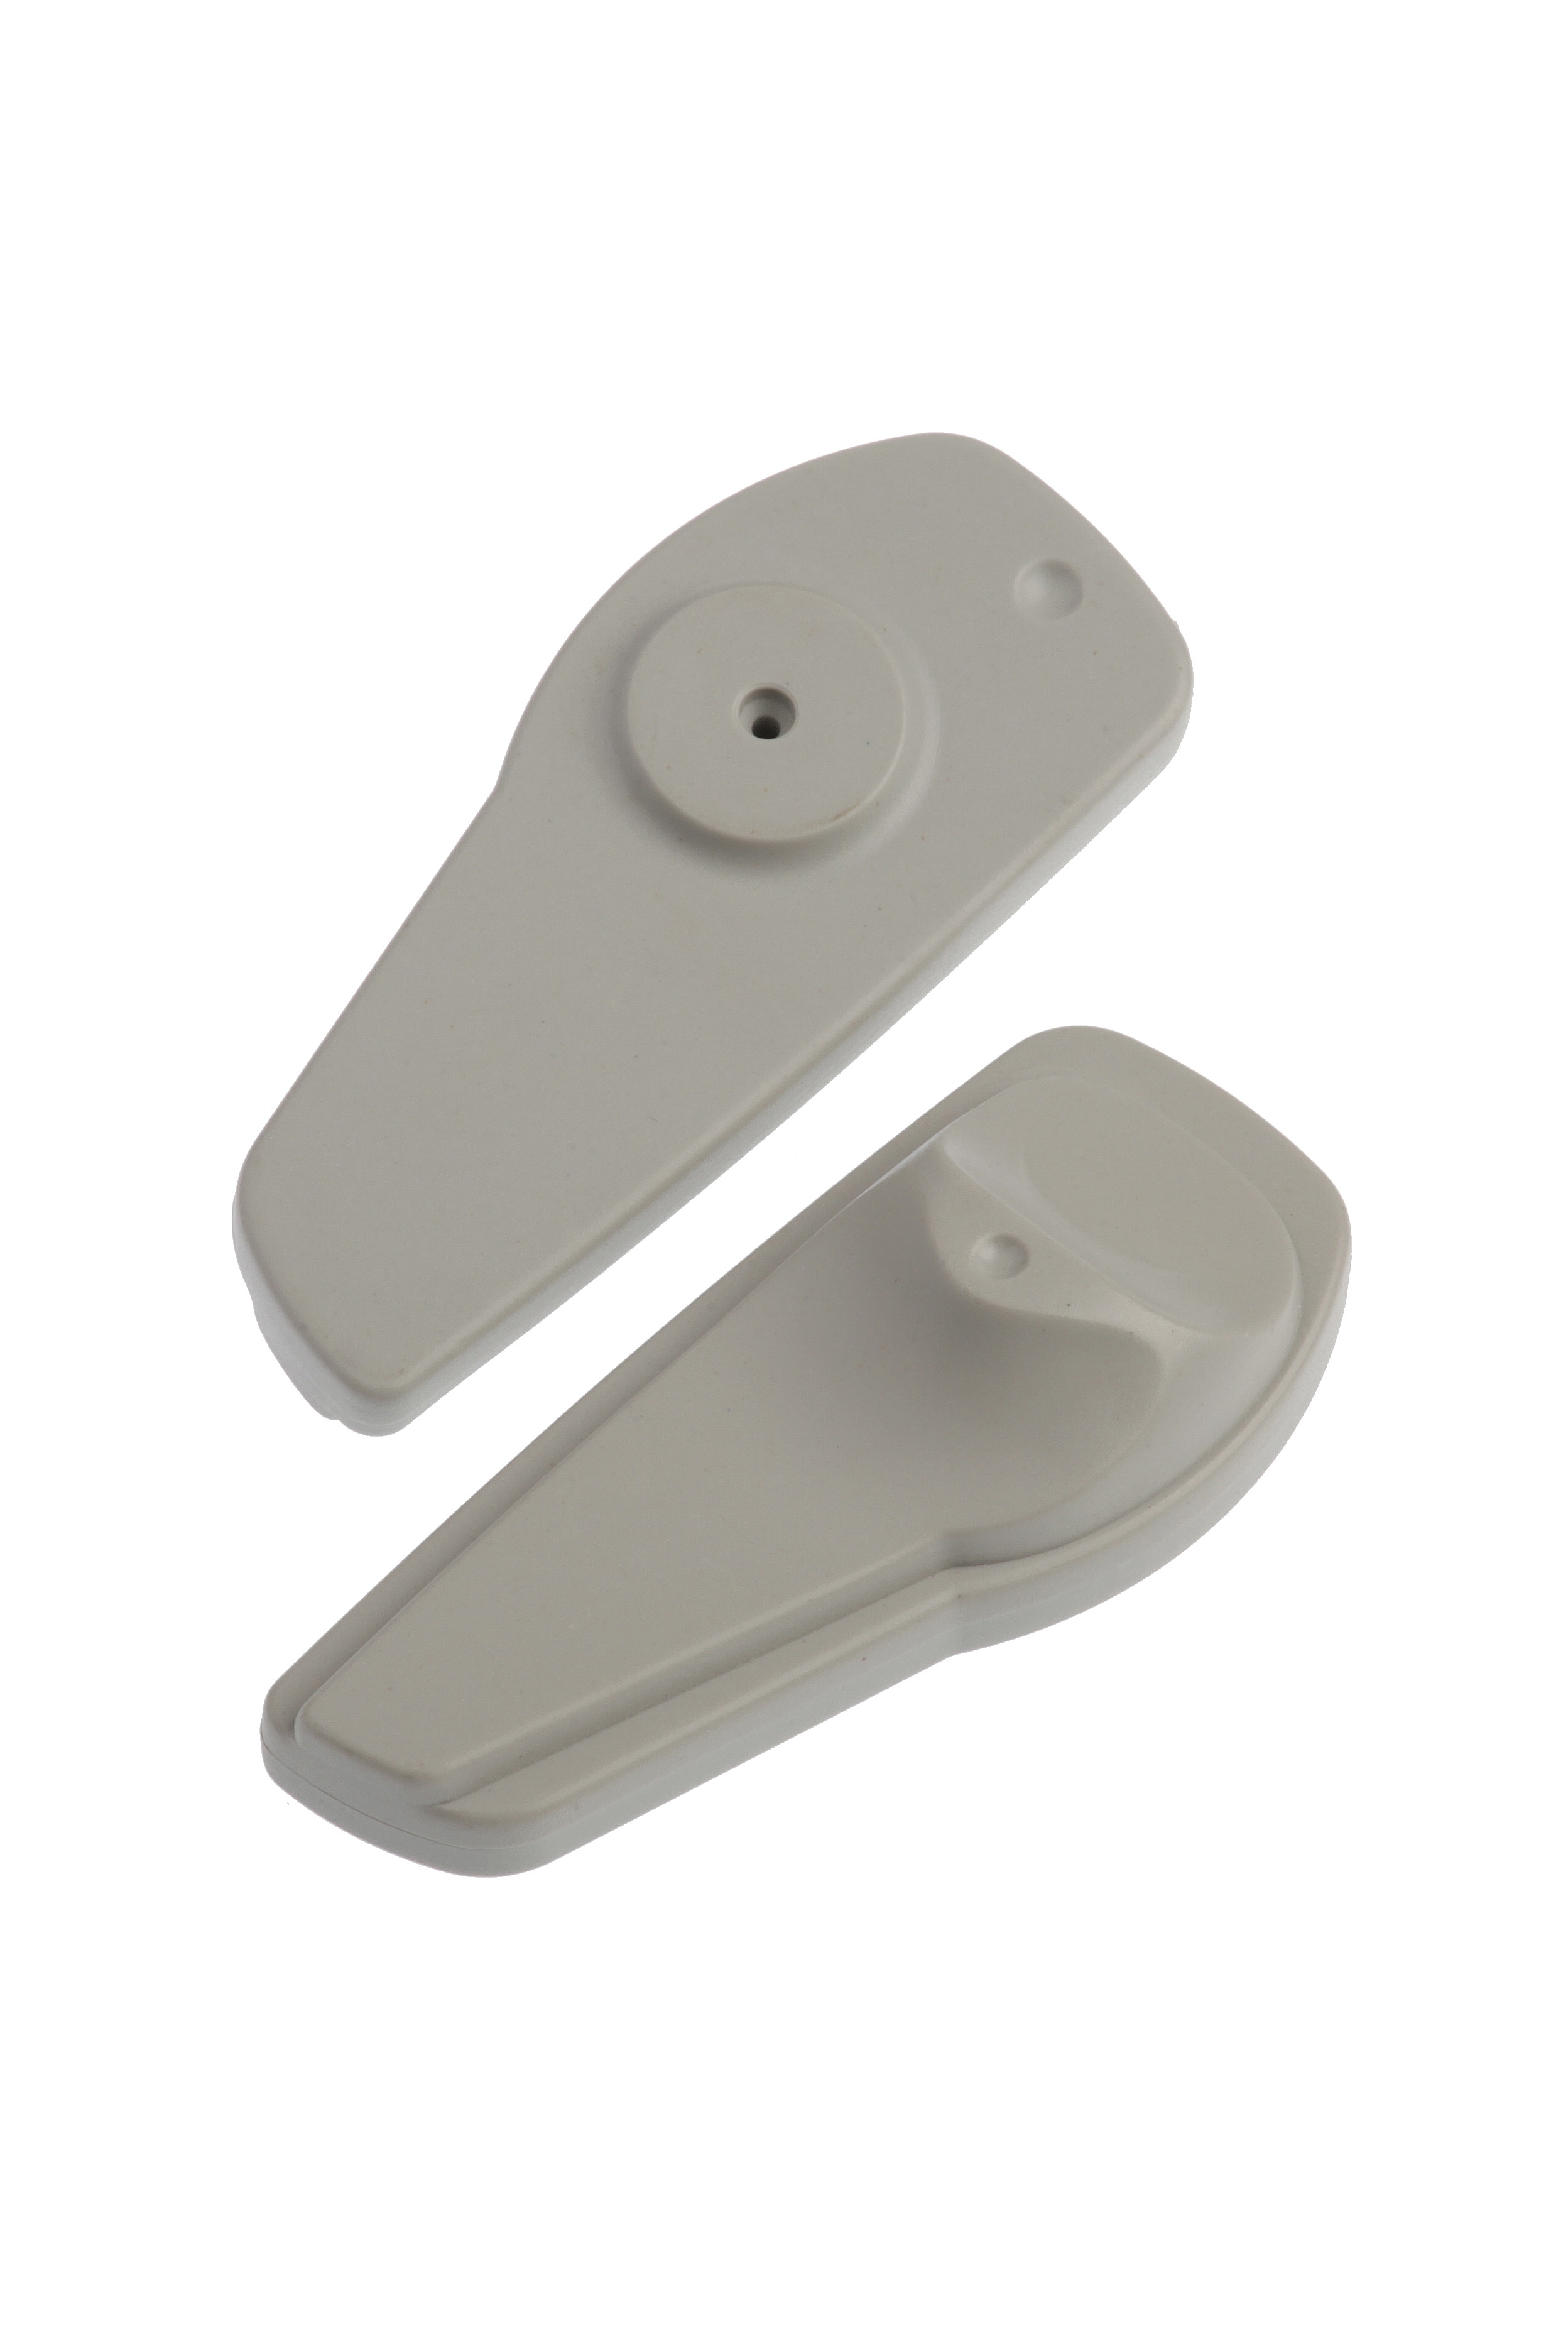
technology, alarm, store, product, tag, retail, alarm label, the mgm, product protection, eas, bidet, toilet seat